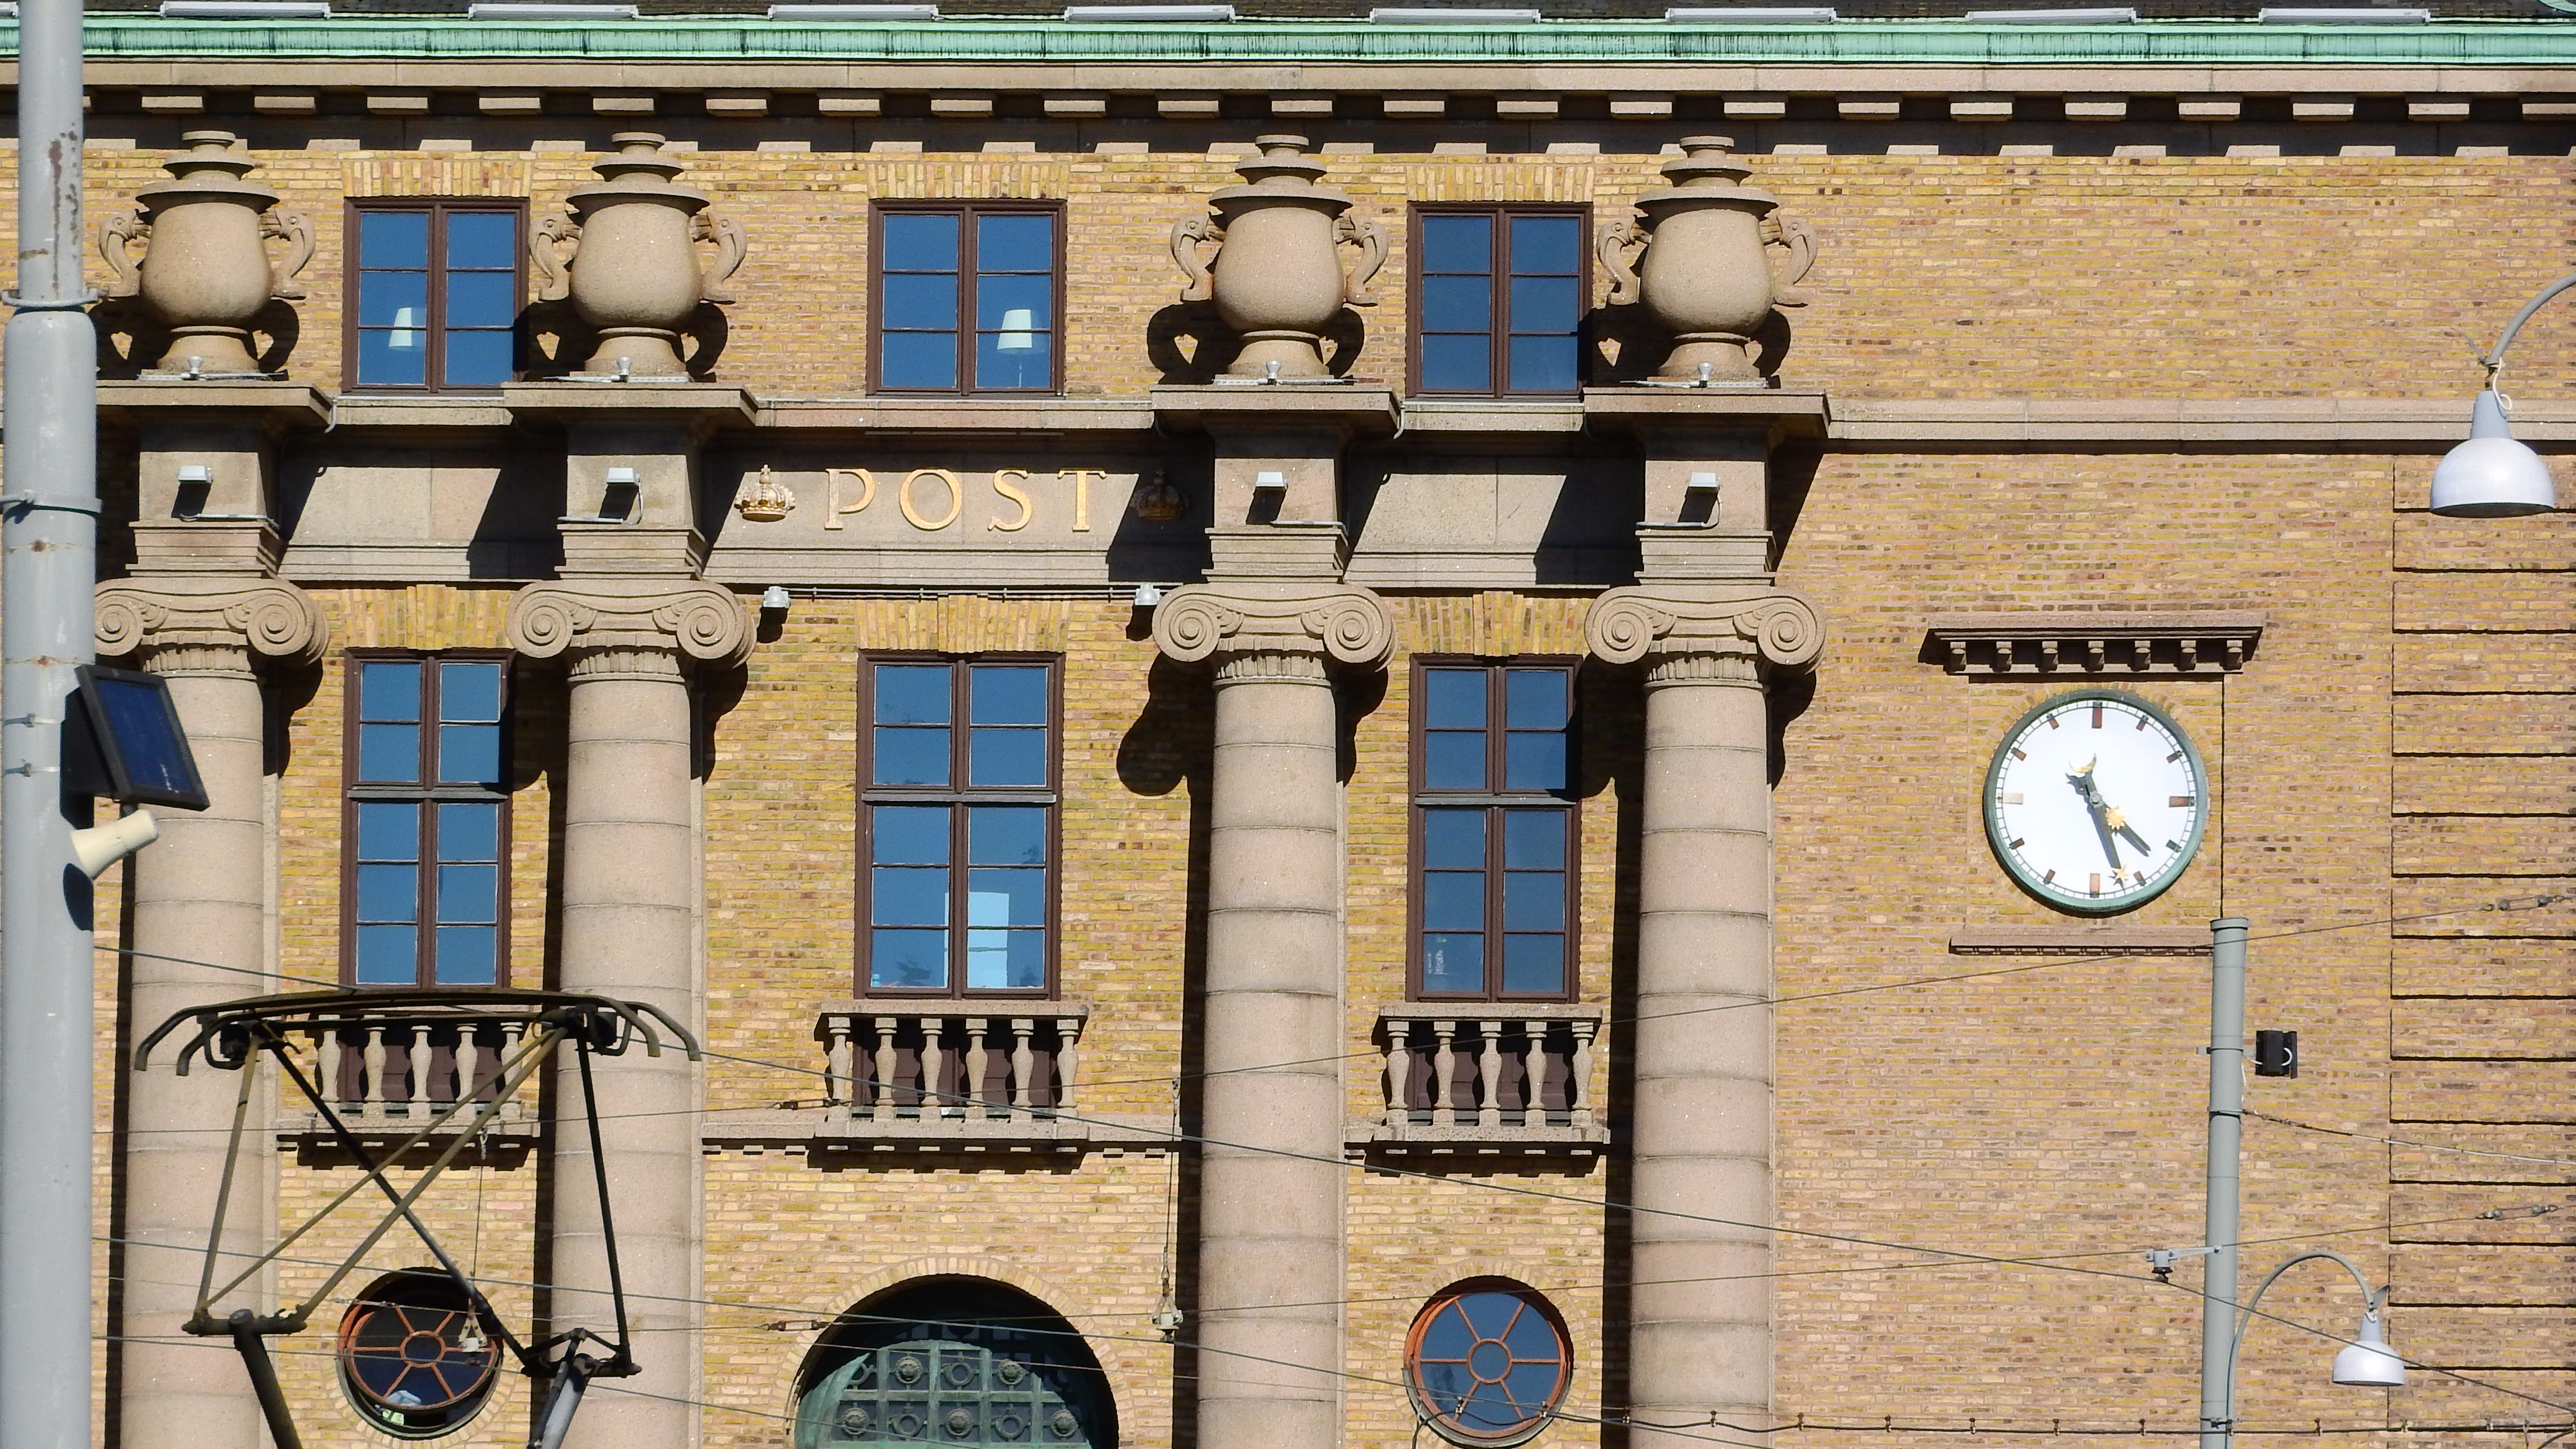
architecture, wood, window, town, wall, facade, blue, sweden, detail, gothenburg, neighbourhood, post office, urban area, a historical building